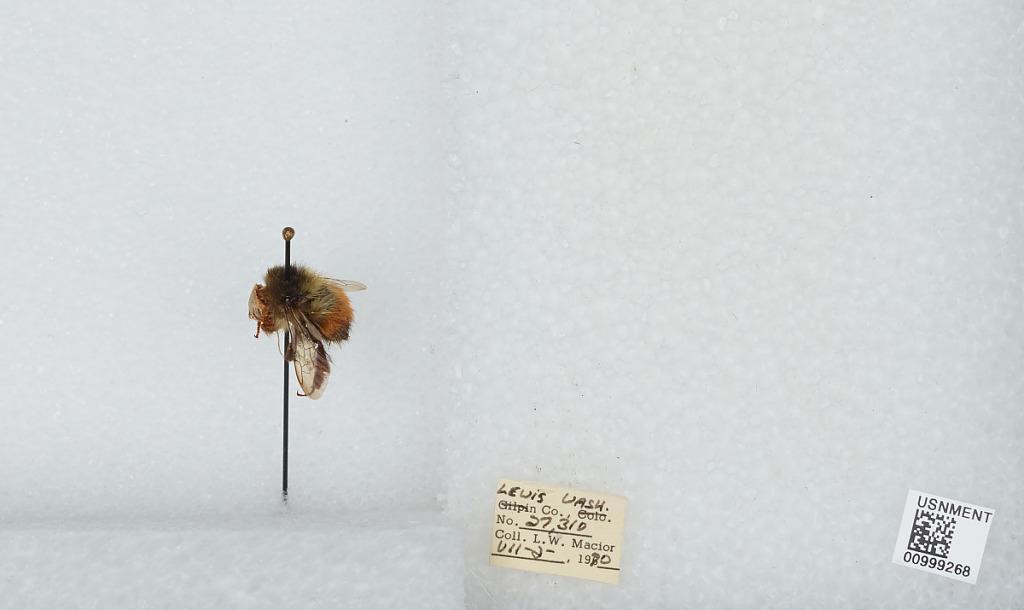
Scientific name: Bombus (Pyrobombus) melanopygus Nylander
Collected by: L. Macior
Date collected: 1970-7-2
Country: United States
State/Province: Washington
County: Lewis
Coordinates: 46.58, -122.4